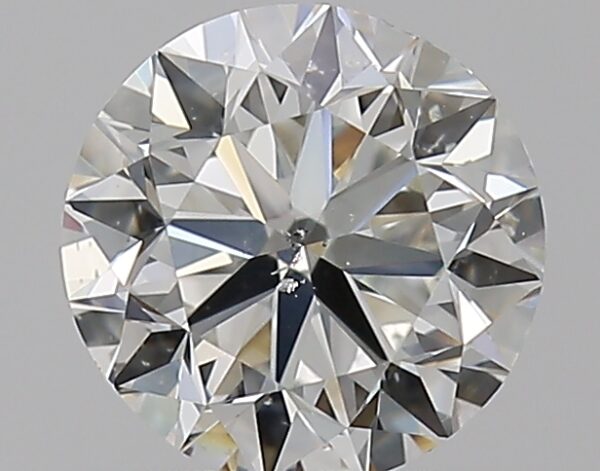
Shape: round
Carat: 0.7
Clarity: SI1
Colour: I
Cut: GD
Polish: EX
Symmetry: VG
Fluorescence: N
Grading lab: GIA
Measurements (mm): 5.51 x 5.58 x 3.53